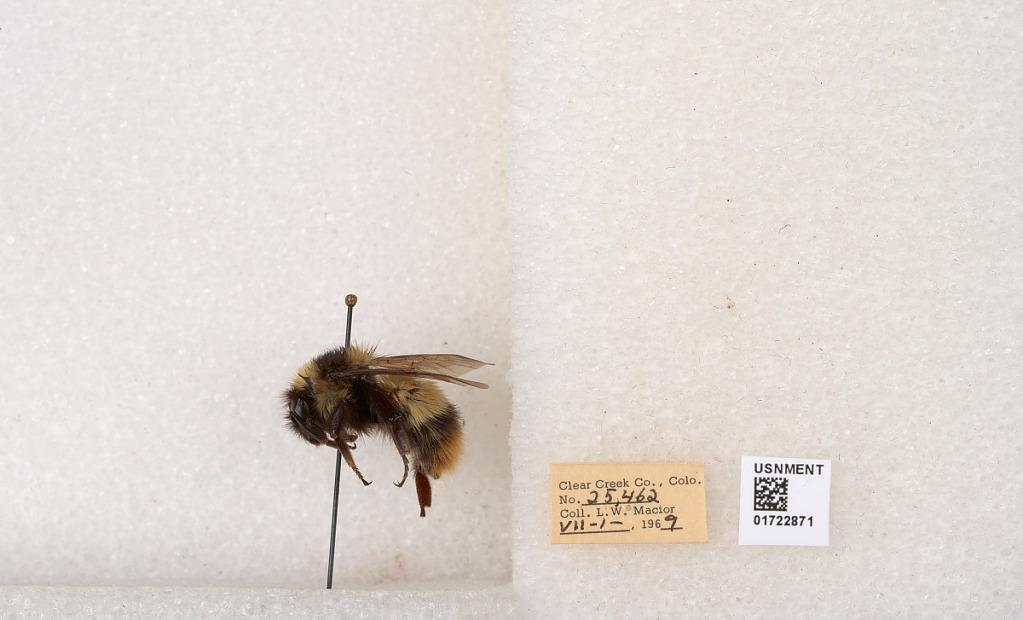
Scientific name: Bombus kirbyellus
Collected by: L. Macior
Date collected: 1969-7-1
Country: United States
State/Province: Colorado
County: Clear Creek
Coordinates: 39.6891, -105.644